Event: Ecuador Earthquake
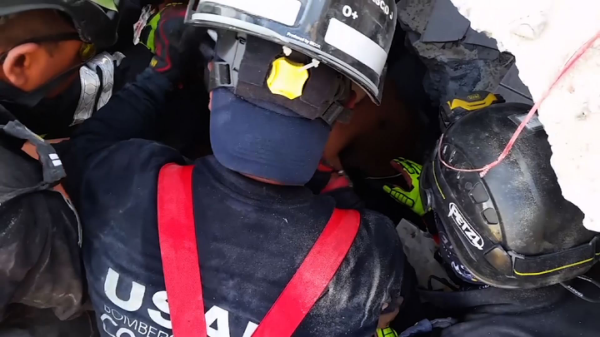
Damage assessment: no_damage